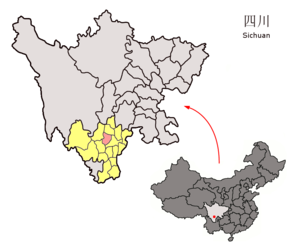
Le xian de Xide est un district administratif de la province du Sichuan en Chine. Il est placé sous la juridiction de la préfecture autonome yi de Liangshan.